Bulgarian lev

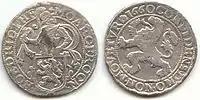
Dutch Thaler, depicting a lion, the origin of the Bulgarian "Lev"

Bulgarian national mythologising historiography has produced much content on the lion connection, presenting it as the national symbol of Bulgaria throughout centuries. Lions were common in the region until about 300 BC. In Bulgaria, the lion features in numerous historical monuments. The oldest images, found on slates in the city of Stara Zagora, date back to the 9th–10th century AD. A lion is depicted on The Madara Horseman – an impressive medieval rock relief carved into a towering rock plateau in north-eastern Bulgaria in the 7th or 8th century AD, which is on UNESCO's World Heritage List. In the Middle Ages, Bulgarian kings such as Ivan Shishman, one of the last rulers of the Second Bulgarian kingdom, celebrated the lion as a symbol of power.